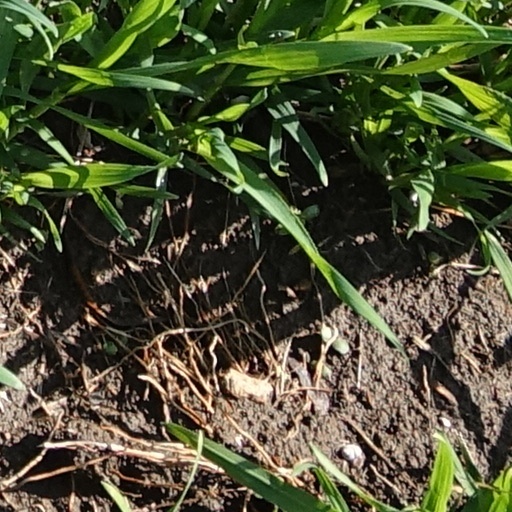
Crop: wheat